Rekha Surya

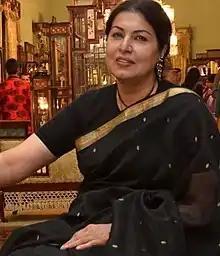

Rekha Surya was born in Lucknow to Inder Prakash Sur and Chand Sur. The couple migrated from Lahore to Lucknow during partition.